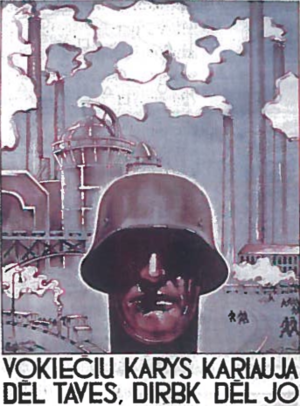
L'occupation allemande de la Lituanie fait partie de l'invasion de l'URSS par l'Allemagne nazie le 22 juin 1941. Le territoire sera totalement libéré le 28 janvier 1945 par la retraite de la Wehrmacht et sa mise en déroute lors de la bataille de Memel.